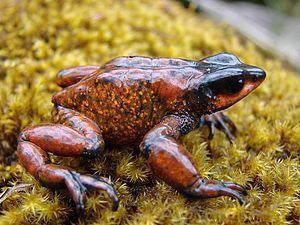
Atelopus carrikeri est une espèce d'amphibiens de la famille des Bufonidae.